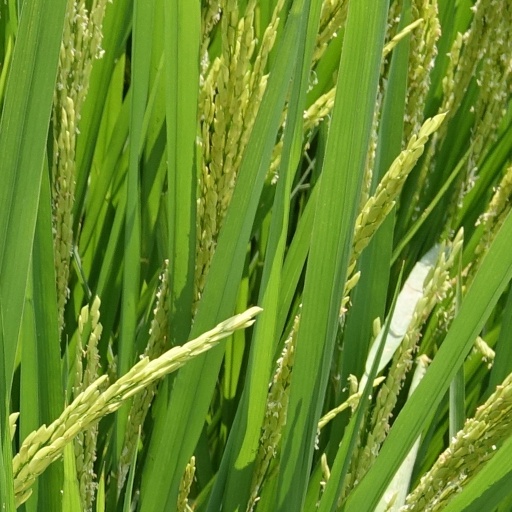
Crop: rice